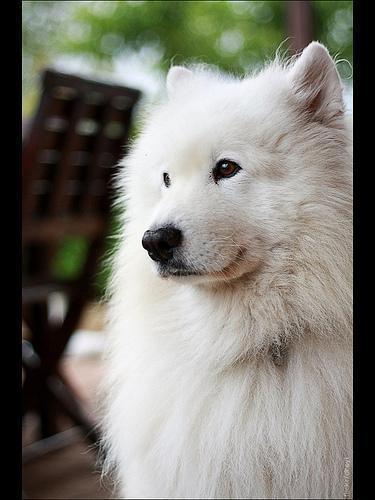
samoyed